Peppered moth

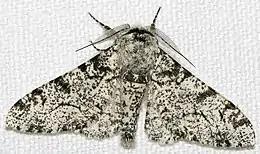
"Biston betularia betularia" morpha "typica", the white-bodied peppered moth.

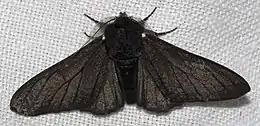
"Biston betularia betularia" morpha "carbonaria", the black-bodied peppered moth.

At the start of this period, the vast majority of peppered moths had light coloured wing patterns which effectively camouflaged them against the light-coloured trees and lichens upon which they rested. However, due to widespread pollution during the Industrial Revolution in England, many of the lichens died out, and the trees which peppered moths rested on became blackened by soot, causing most of the light-coloured moths, or "typica", to die off due to predation. At the same time, the dark-coloured, or melanic, moths, "carbonaria", flourished because they could hide on the darkened trees.